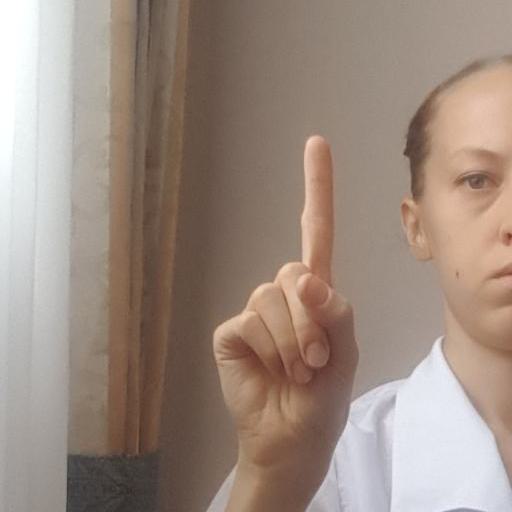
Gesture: one